Rembrandt

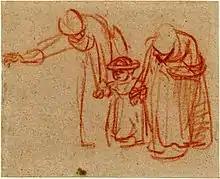
One of van de Cappelle's 500 Rembrandt drawings

Rembrandt produced etchings for most of his career, from 1626 to 1660, when he was forced to sell his printing-press and practically abandoned etching. Only the troubled year of 1649 produced no dated work. He took easily to etching and, though he learned to use a burin and partly engraved many plates, the freedom of etching technique was fundamental to his work. He was very closely involved in the whole process of printmaking, and must have printed at least early examples of his etchings himself. At first he used a style based on drawing but soon moved to one based on painting, using a mass of lines and numerous bitings with the acid to achieve different strengths of line. Towards the end of the 1630s, he reacted against this manner and moved to a simpler style, with fewer bitings.